British Caledonian in the 1980s

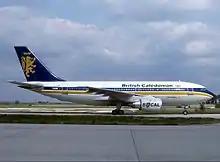
A BCal Airbus A310-200 seen at Paris Charles de Gaulle in May 1984.

1984 was a record year for BCal. It ended the financial year to 31 October 1984 with a pre-tax profit of £17.1 million, which surpassed the record financial performance of 1978. This translated into a £10.9 million retained profit at group level. These profits were the result of improvements in the British economy, which had recovered from the severe recession of the early 1980s, and BCal beginning to reap the benefits of the new industrial relations strategy it had begun implementing the year before.